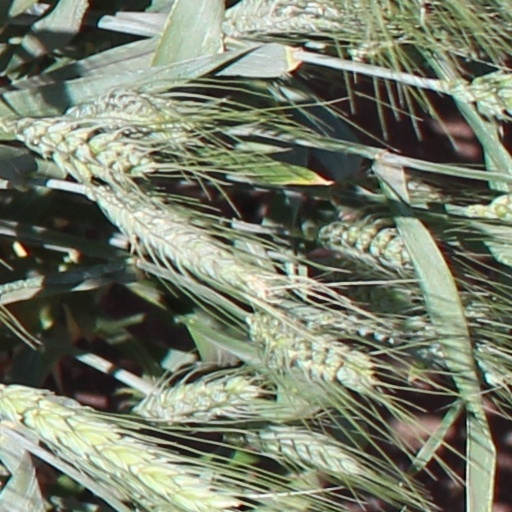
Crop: wheat